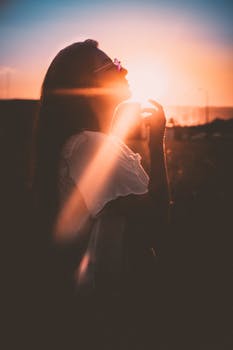
Label: No Watermark